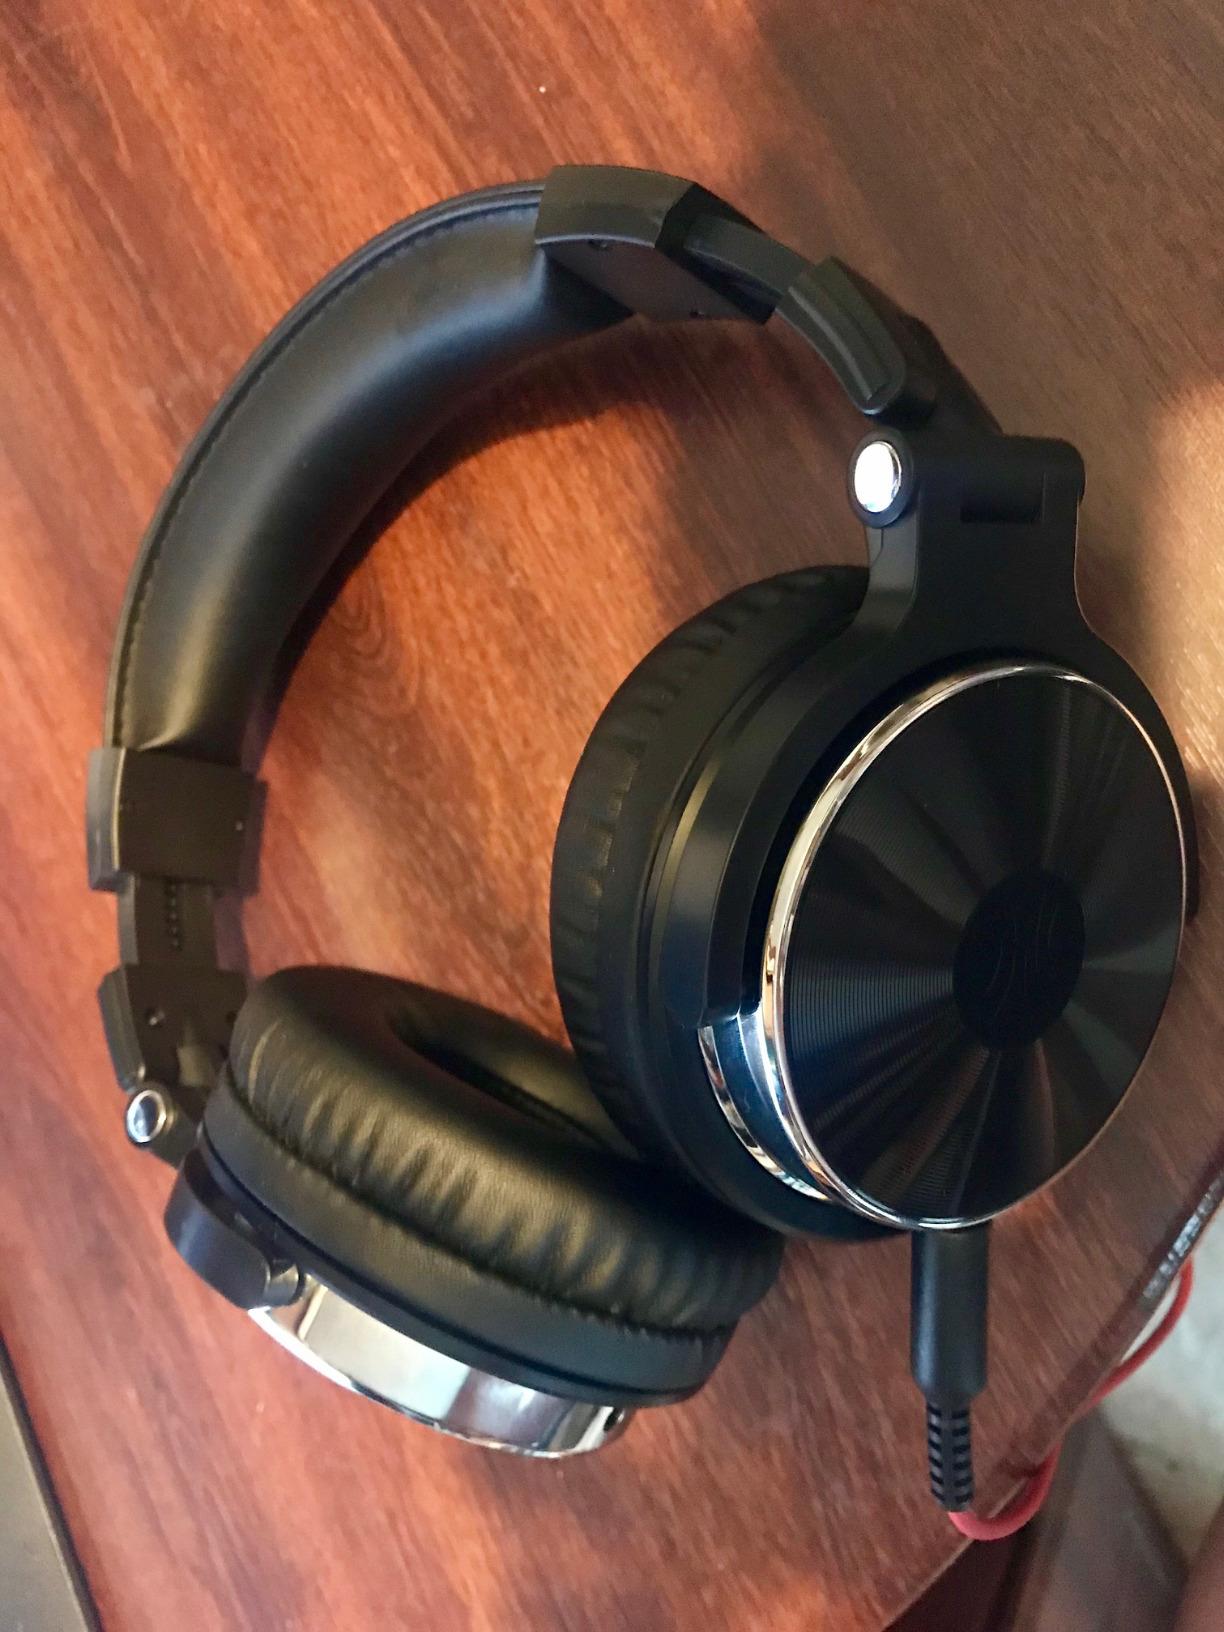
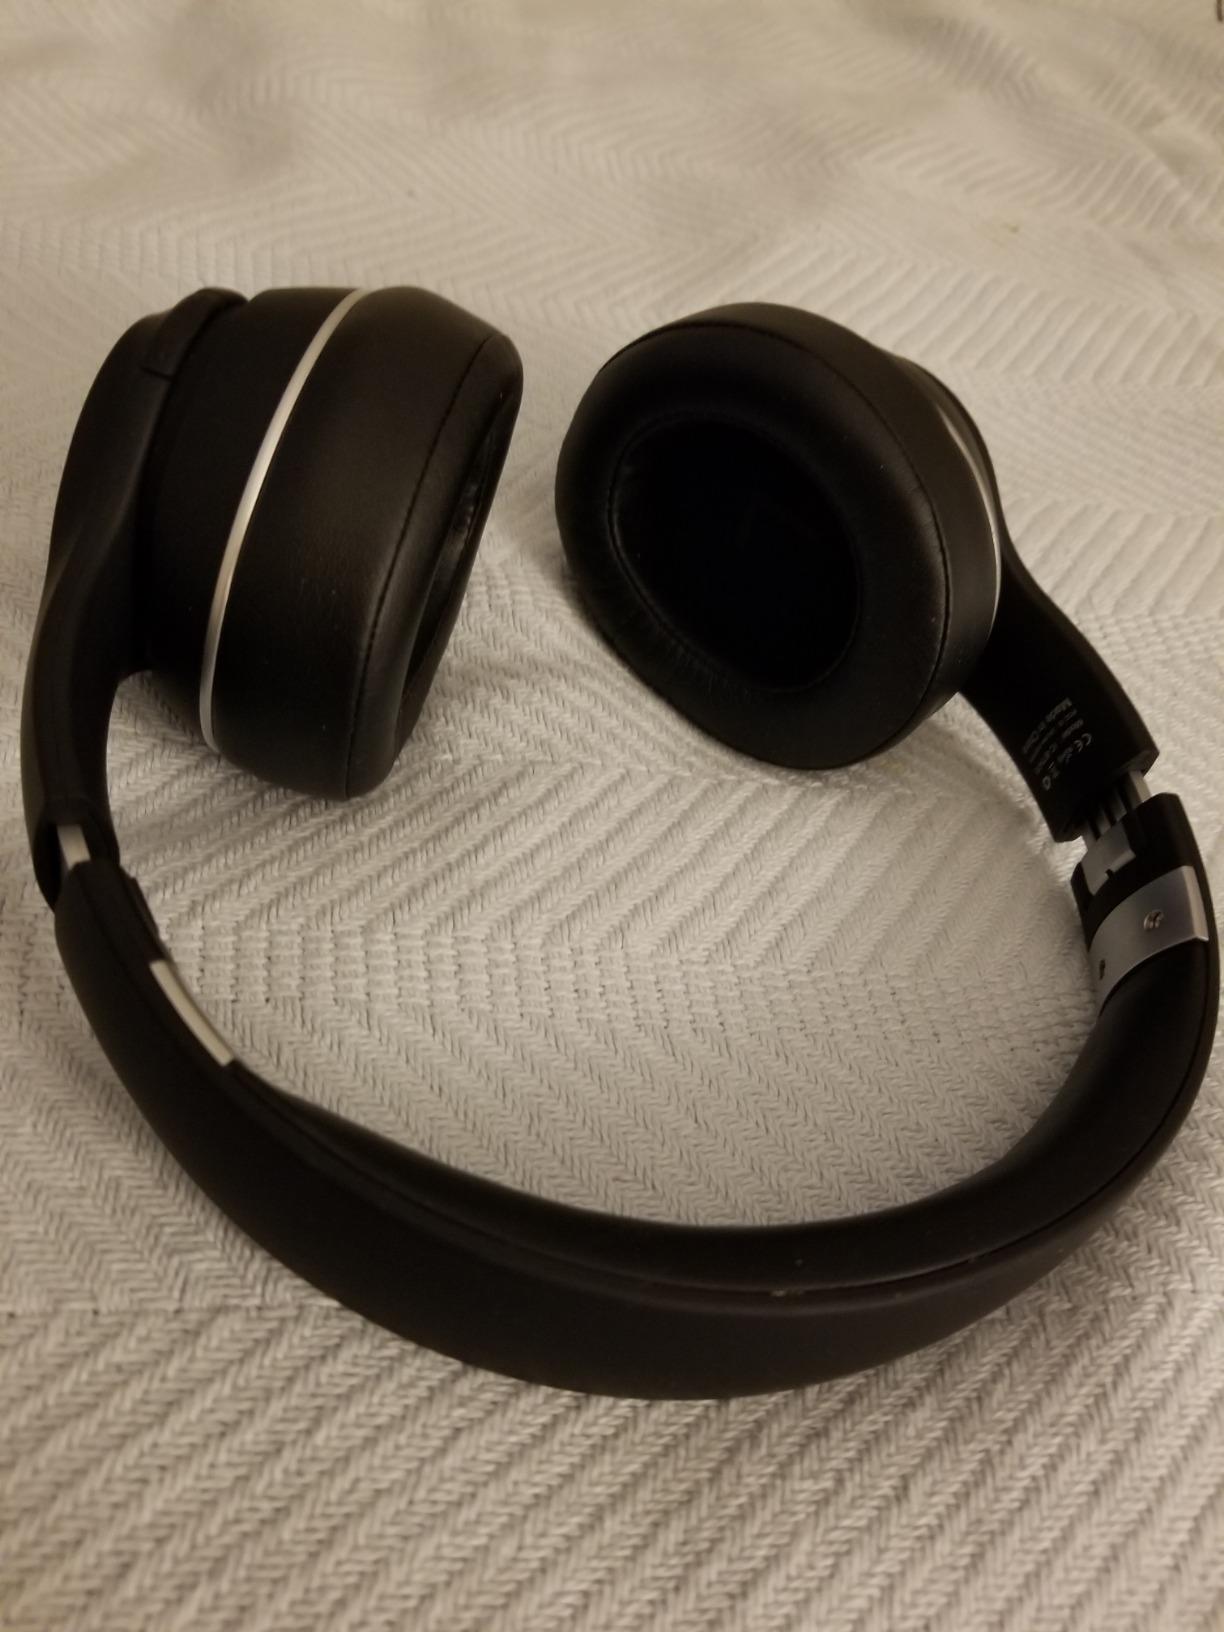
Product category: headphones
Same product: no